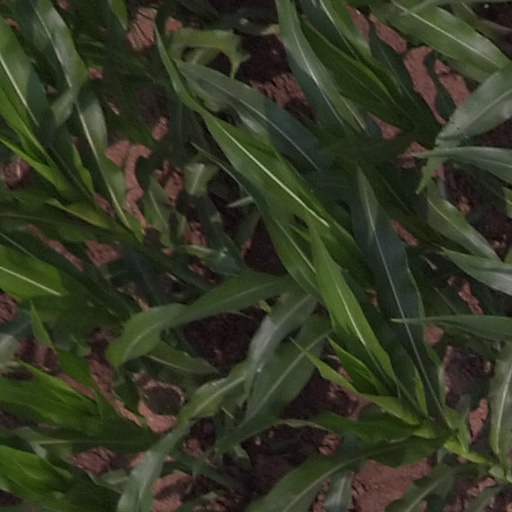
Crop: maize; corn